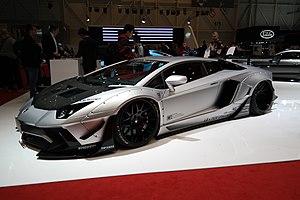
Salon international de l'automobile de Genève 2018